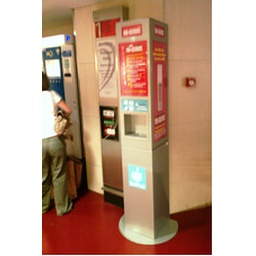
Level 1 by entrance to red car park